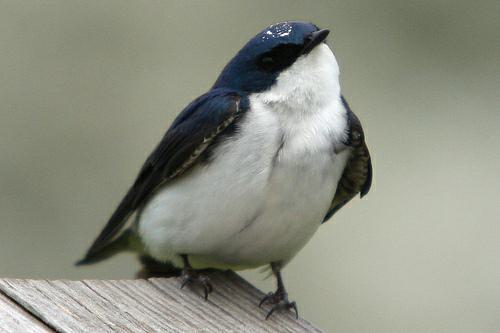
A photo of a tree swallow